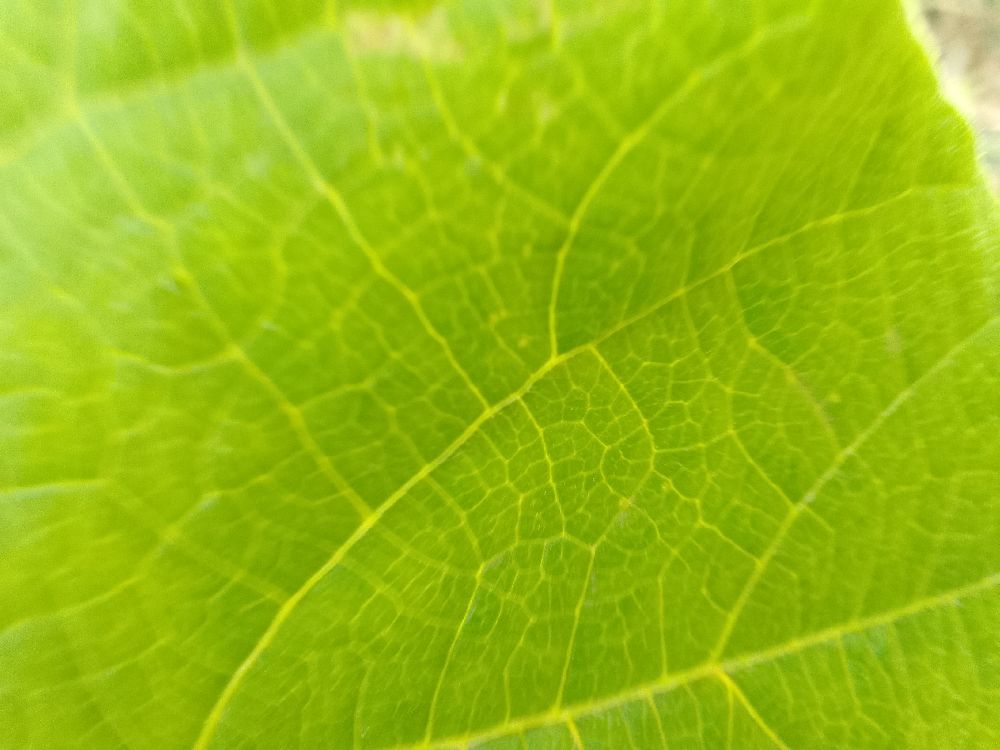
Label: healthy